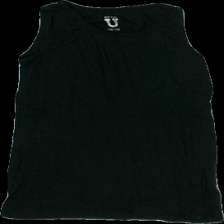
View: front
Type: Tank top
Category: Children
Brand: Not in the list
Brand text on label: Basic u
Colors: Black
Material: 100% Cotton
Cut: C-collar, Long
Size: 146
Season: All
Damage location: top center
Price range: 50-100
Recommended usage: Reuse